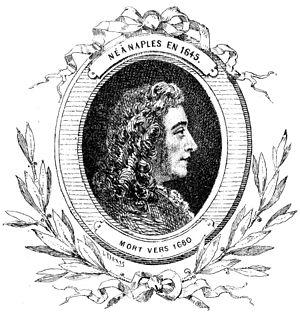
Antonio Alessandro Boncompagno Stradella, né le 3 juillet 1643 à Bologne, et mort à Gênes le 25 février 1682, est un compositeur italien du XVIIᵉ siècle.
Nozze di Teti e di Peleo, opéra de Cavalli.